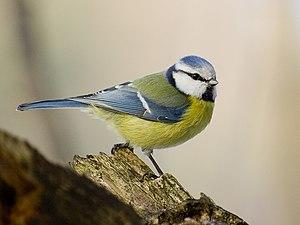
L'île des Cyprès est une île d'Italie du lac de Pusiano appartenant administrativement à Eupilio.